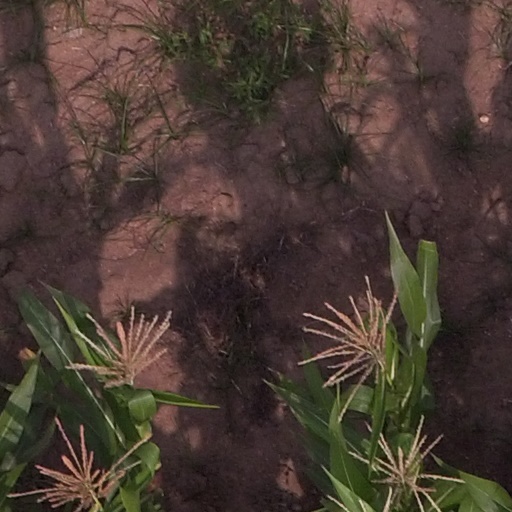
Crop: maize; corn